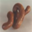
Label: worm